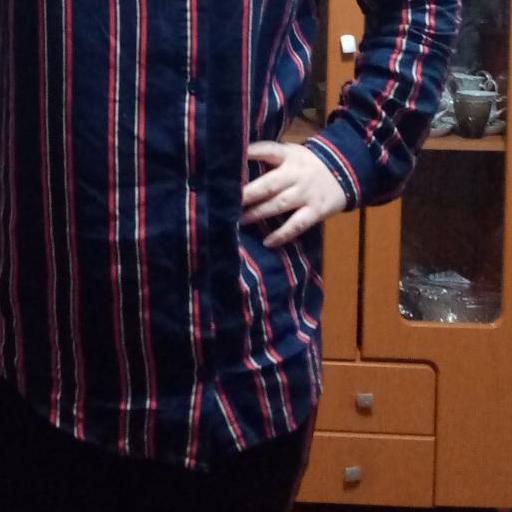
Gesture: no_gesture